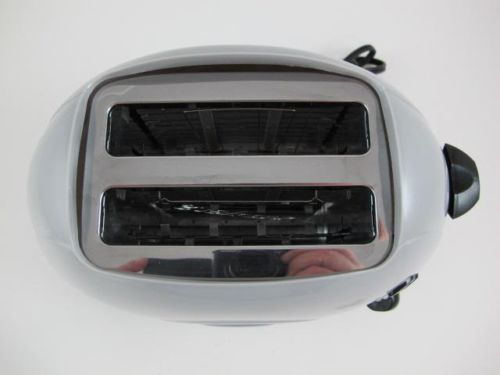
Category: toaster